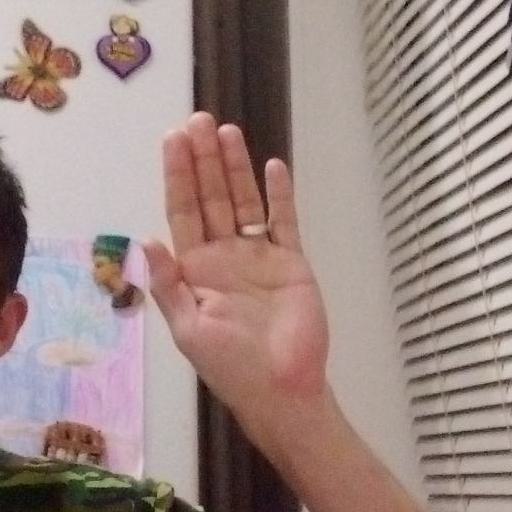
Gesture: stop